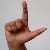
The image shows a hand gesture representing the letter 'L' in Indian Sign Language.